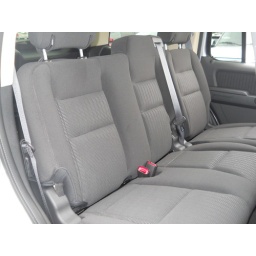
Jack Madden Ford is located in Norwood, Massachusetts and sells new and pre-owned Ford cars and trucks in the greater Boston area.